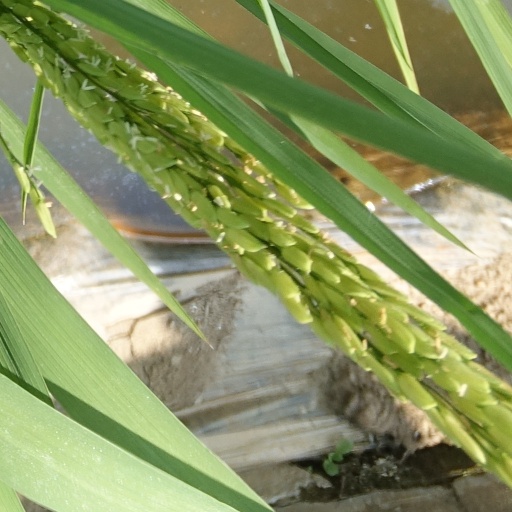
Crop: rice